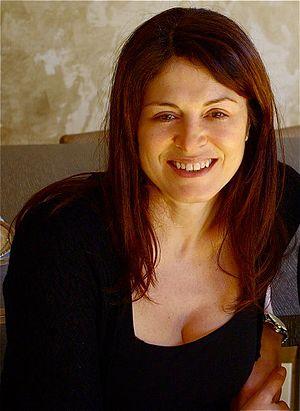
La soprano Anna Caterina Antonacci
Le Festival Berlioz est un festival de musique classique et plus particulièrement de musique symphonique qui a lieu à La Côte-Saint-André, la ville natale du compositeur et musicien français Hector Berlioz, située dans le département de l'Isère en région Auvergne-Rhône-Alpes. Cet événement se déroule généralement à la fin du mois d'août, chaque année, depuis 1994.
Anna Caterina Antonacci est une artiste lyrique italienne.